SMS Helgoland (1909)

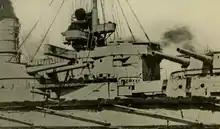

On 9 February 1912, s crew beat the German record for loading coal, taking 1,100 tons of coal on board in two hours; the record was previously held by the crew of the -class battleship . Kaiser Wilhelm II congratulated the crew through a Cabinet order. In March, fleet training maneuvers were conducted in the North Sea, followed by a cruise along the German Baltic Sea coast. A routine voyage to Norwegian waters was cancelled that year due to political tensions in Europe, which remained high even after the conclusion of the Agadir crisis. Another round of exercises in the North Sea, Skagerrak, and Kattegat took place in November. The next year followed a similar training pattern, though a summer cruise to Norway was instituted. On 23 May 1913, was present for the dedication of a memorial stone to German sailors who had died in the area in recent years, including men from the torpedo boats and , the salvage ship , and the zeppelin "L1". In September, KzS Ulrich Lübbert took command of the ship.